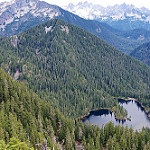
Label: mountain